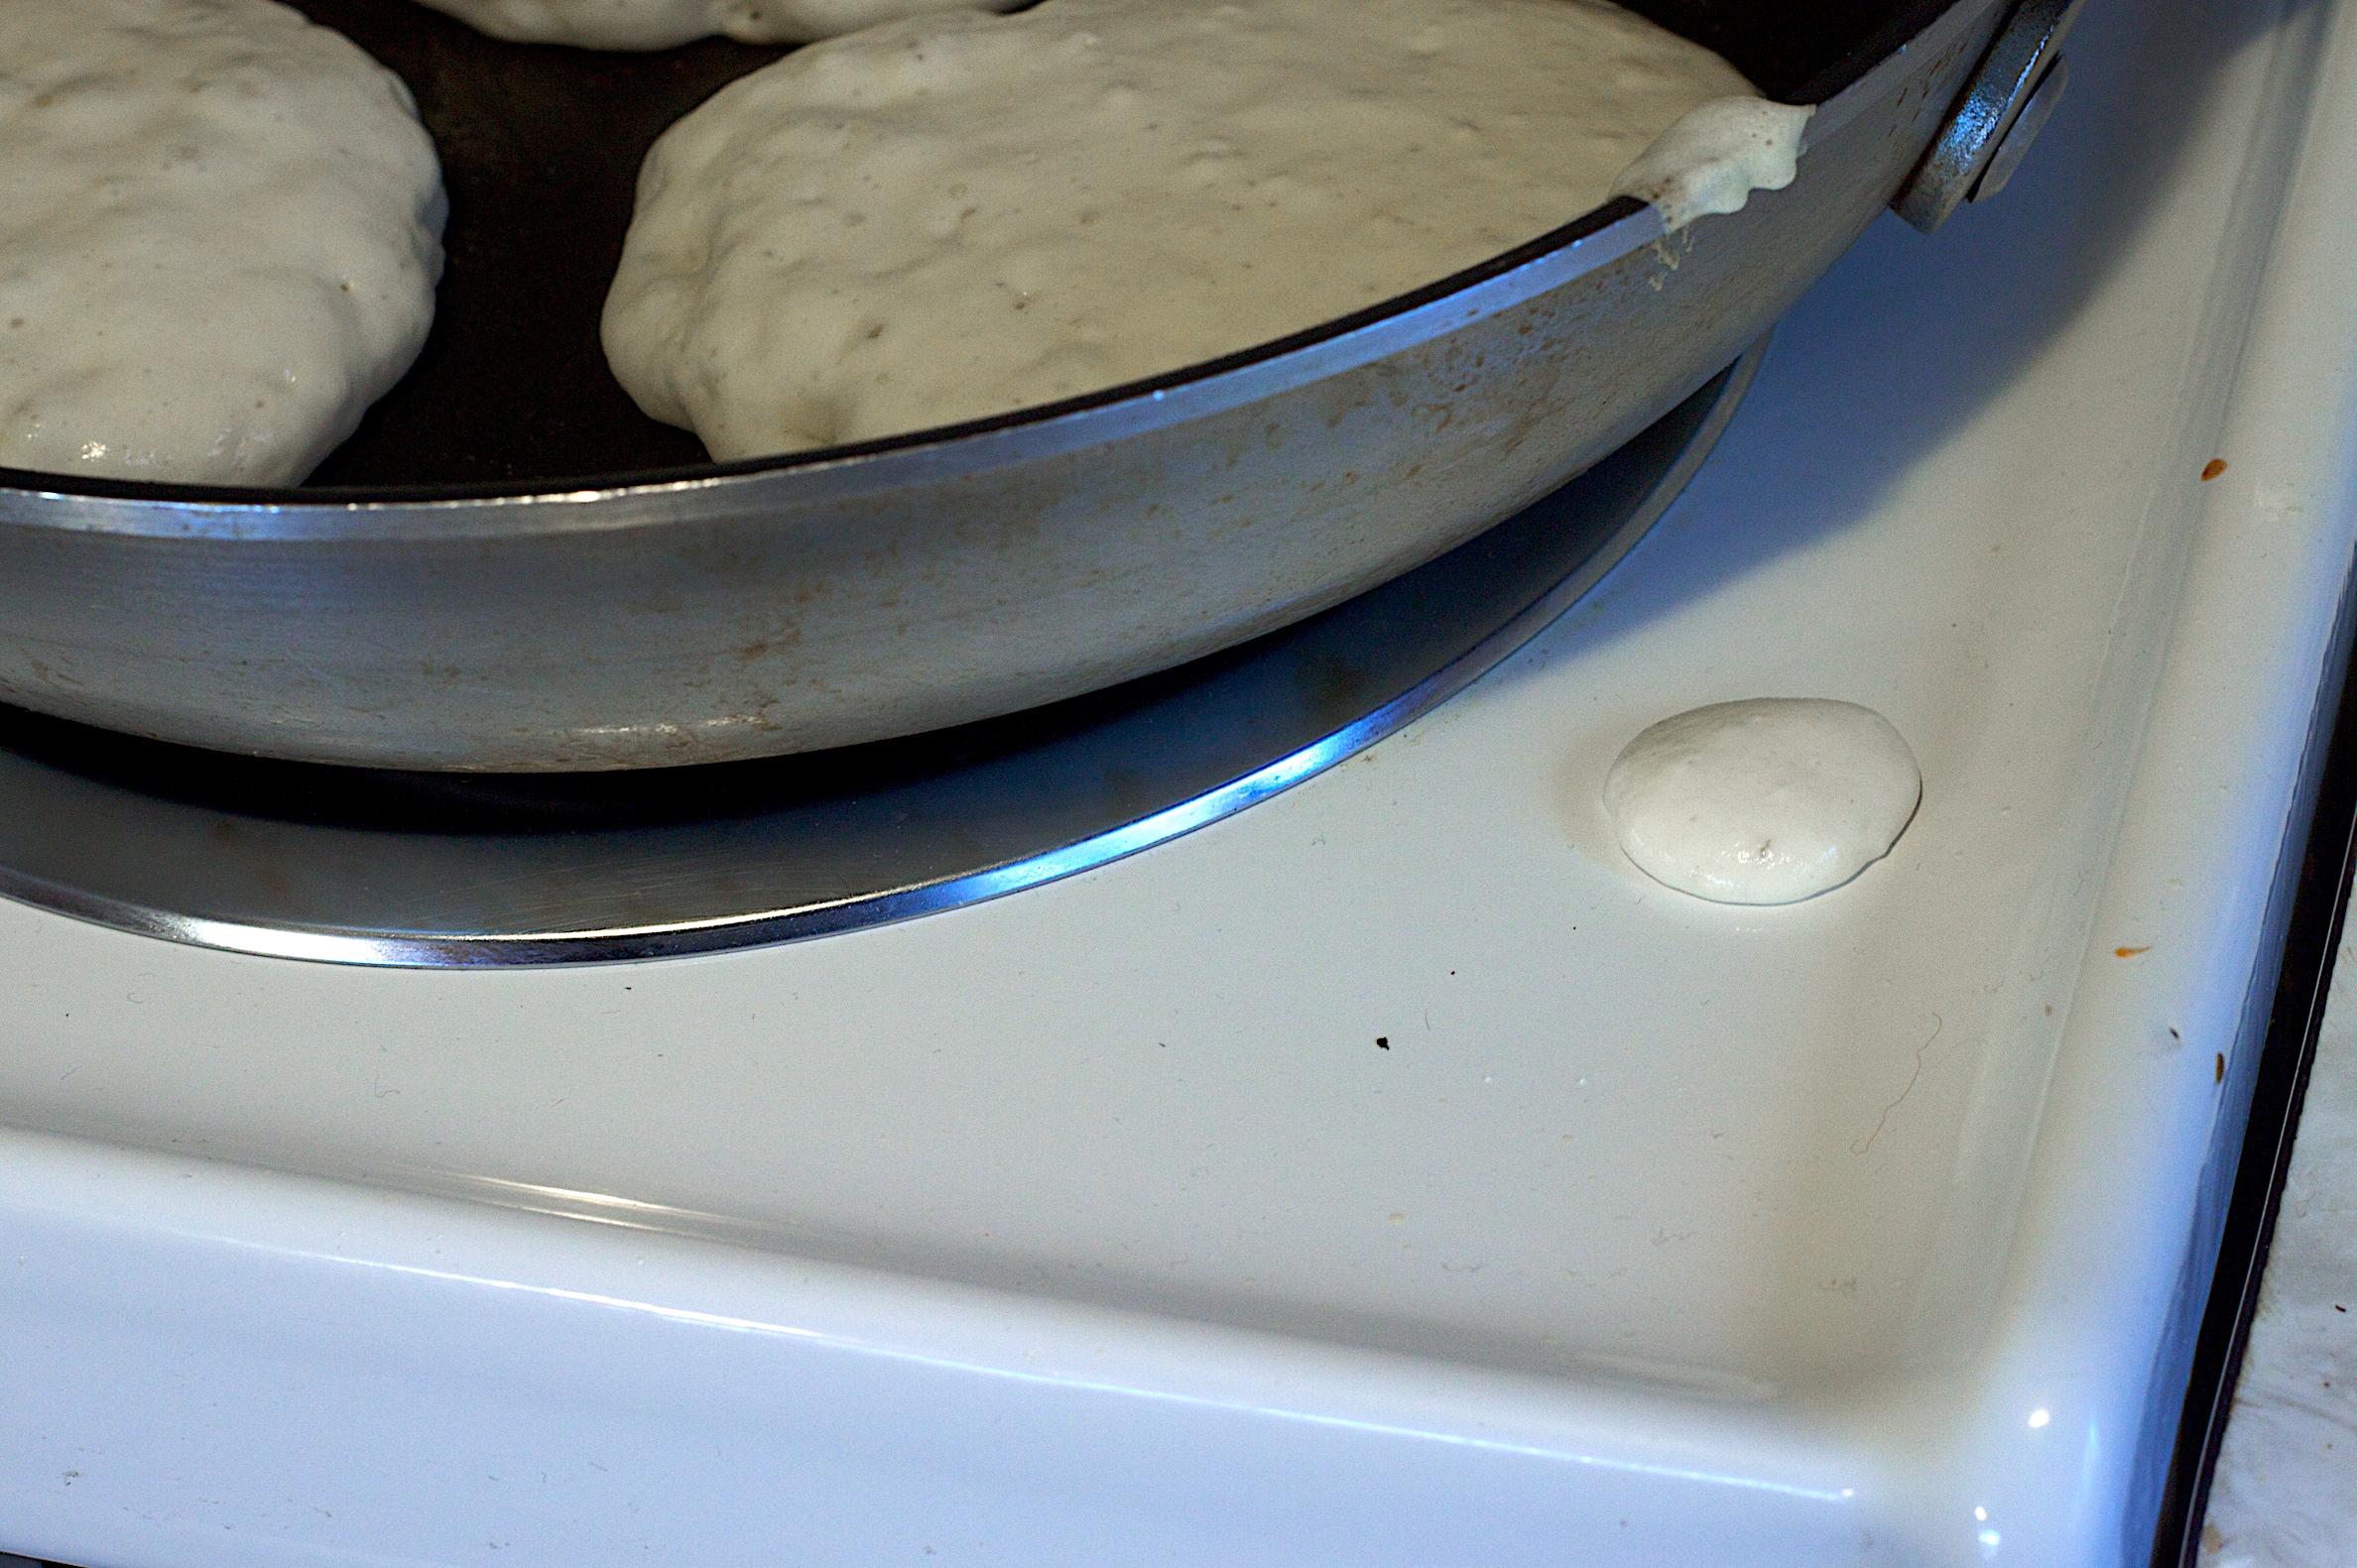
wheel, meal, food, baking, 2010365